Chilean Air Force

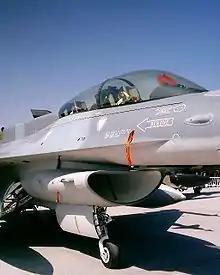
F-16D Block 50M of Chilean Air Force

Fifth Air Brigade with headquarters in Cerro Moreno Air Base in Antofagasta